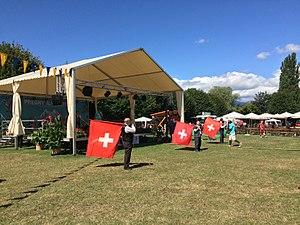
Le Pregny Alp Festival, à Pregny-Chambésy.
Pregny-Chambésy est une commune de la République et Canton de Genève, en Suisse. Elle se trouve sur la rive droite du Léman et fait partie des « communes réunies ».
Le Pregny Alp Festival est un festival de musiques traditionnelles et folkloriques suisses.